Die Hand Die Verletzt

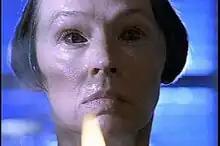
Mrs. Paddock in the episode's climactic revelation

"Die Hand Die Verletzt" is the fourteenth episode of the second season of the science fiction television series "The X-Files". It premiered on the Fox network on January 27, 1995. It was written by Glen Morgan and James Wong, directed by Kim Manners, and featured guest appearances by Susan Blommaert, Dan Butler, and Heather McComb. The episode is a "Monster-of-the-Week" story, unconnected to the series' wider mythology. "Die Hand Die Verletzt" earned a Nielsen household rating of 10.7, being watched by 10.2 million households in its initial broadcast. The episode received positive reviews, with many critics praising its writing. The title translates from German as "the hand that wounds."